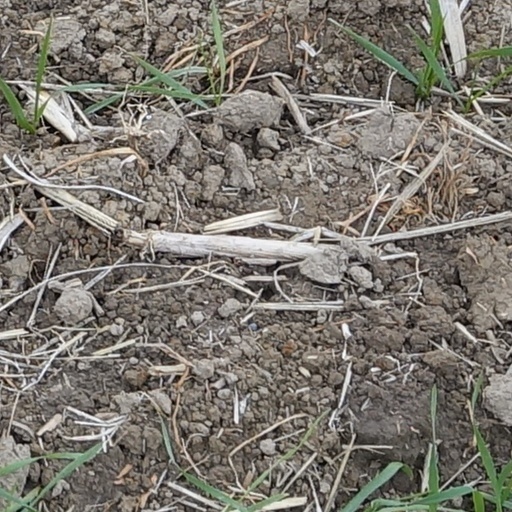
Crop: wheat